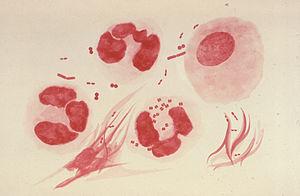
La blennorragie ou gonorrhée est une infection sexuellement transmissible.
Les diplocoques sont des bactéries que l'on retrouve sous forme de petits grains de café identiques accolées deux à deux à l'observation au microscope.
Neisseria gonorrhoeae, également appelé gonocoque, est la bactérie gram négative responsable chez l'Homme de la gonococcie.